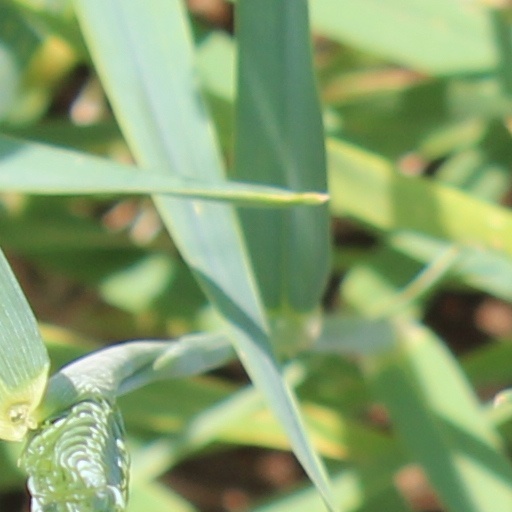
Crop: wheat